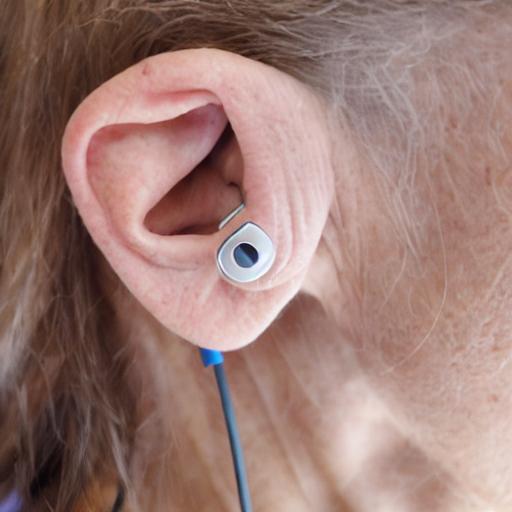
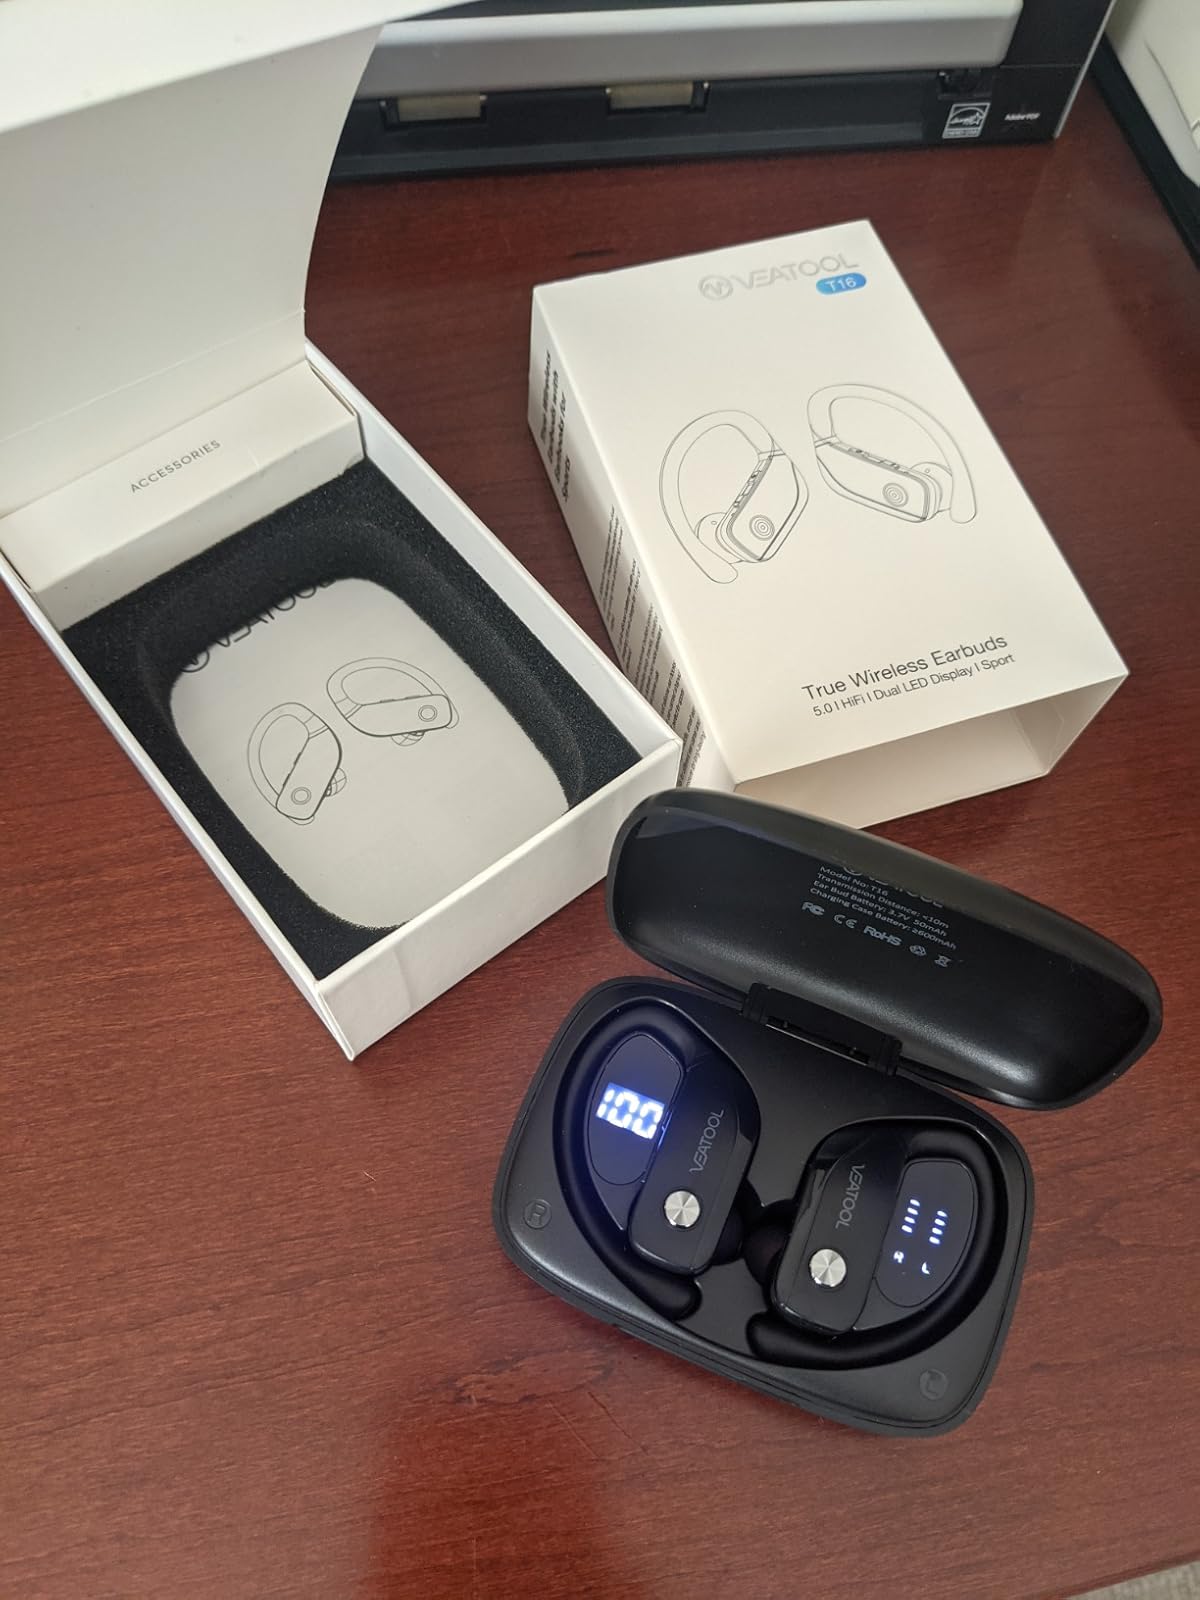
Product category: earbuds
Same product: no